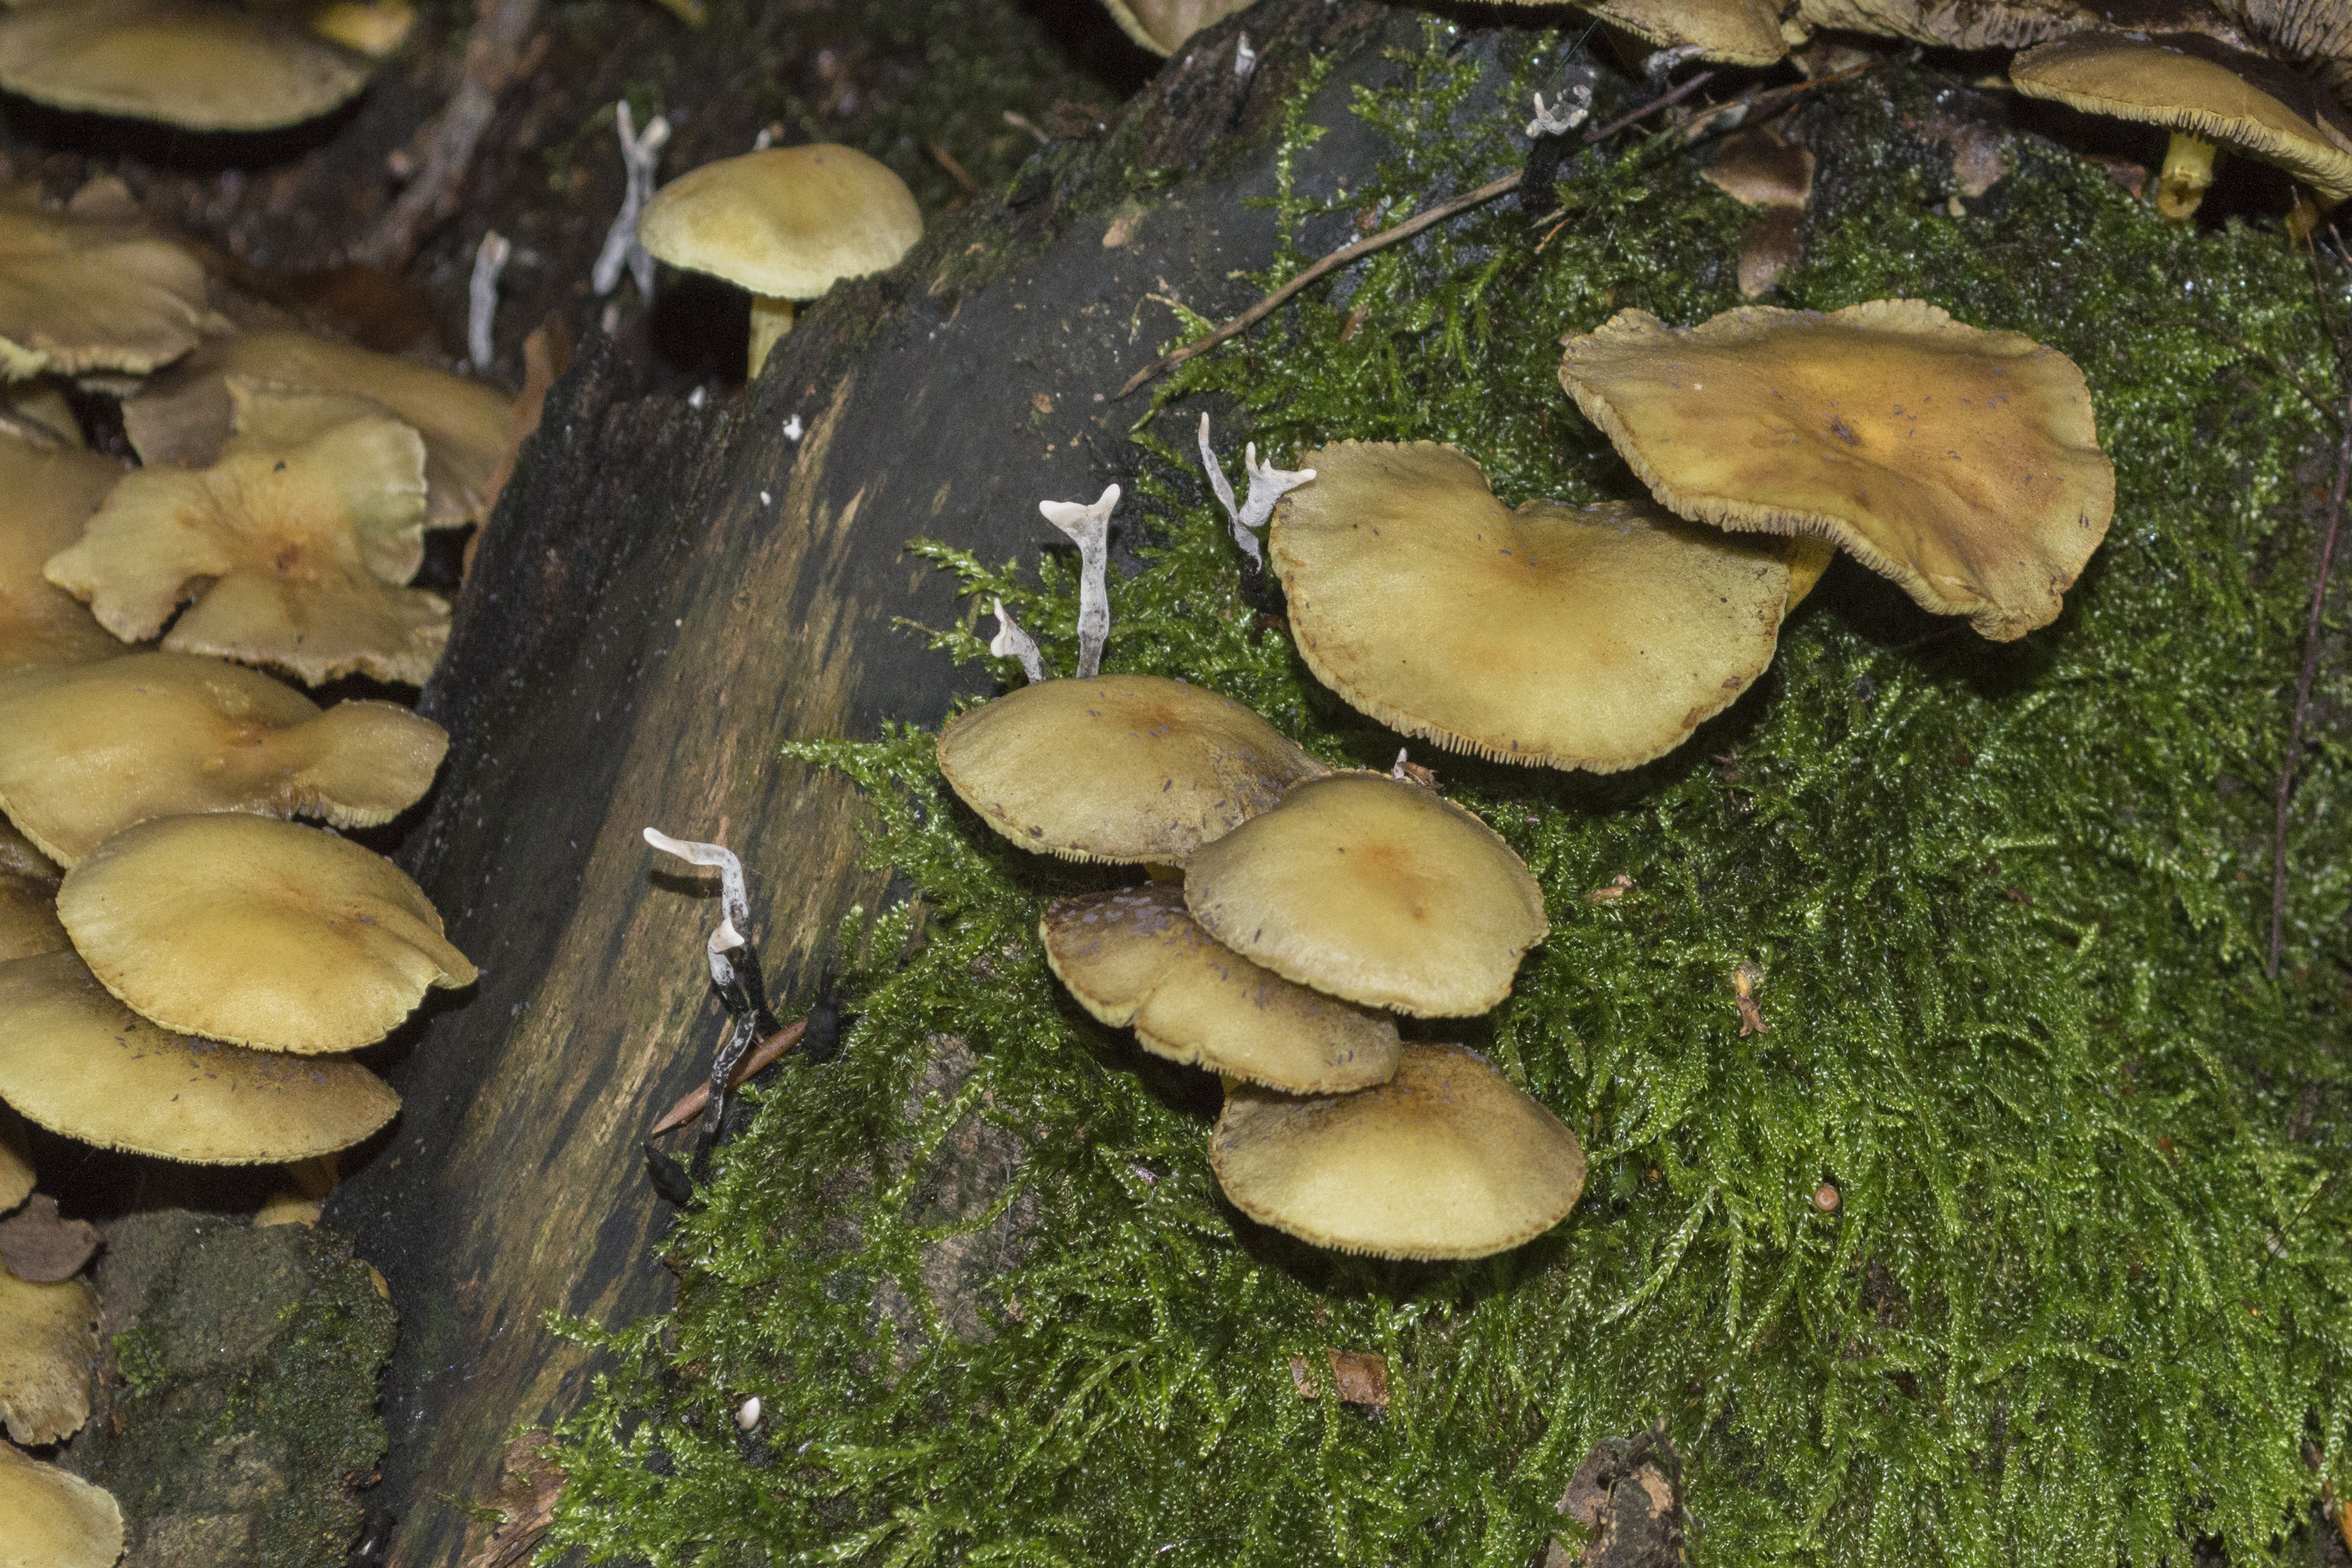
outdoor, plant, photography, texture, photo, mushroom, nikon, funghi, fungus, holland, nederland, netherlands, dutch, outdoorphotography, picture, photograph, fotos, foto, fotografie, depthoffield, woodland, bolete, paulvandevelde, pdvandevelde, padagudaloma, natuurfotografie, naturephotographer, dordrecht, nederlandinfotos, pvdvfotografie, pdvandeveldedordrecht, nederlandsefotografie, dutchphotogaraphy, totallydutch, fotografienederland, hollandsefotografie, fotografieholland, paddenstoel, breda, liesbos, agaricus, matsutake, oyster mushroom, edible mushroom, shiitake, medicinal mushroom, agaricomycetes, agaricaceae, champignon mushroom, penny bun, pleurotus eryngii, paulvandeveldedordrecht